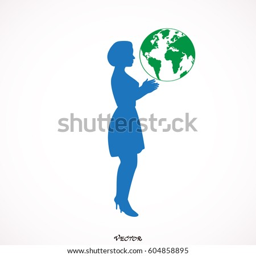
woman silhouette holding the earth in hands